Mighty Ducks: The Animated Series

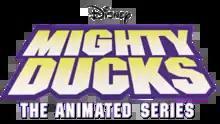

Mighty Ducks (also known as Mighty Ducks: The Animated Series) is an American animated television series that aired on ABC and the syndicated programming block "The Disney Afternoon", the last show produced by the block, in the fall of 1996. The show was loosely inspired by the live-action "Mighty Ducks" films and the eponymous National Hockey League team, the Mighty Ducks of Anaheim. Unlike the films and the hockey teams, the show was about a team of anthropomorphic hockey-playing ducks.